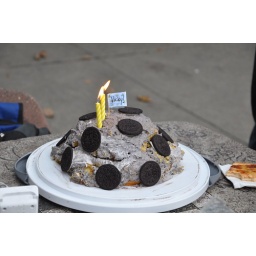
i've never baked a cake in a bowl before.